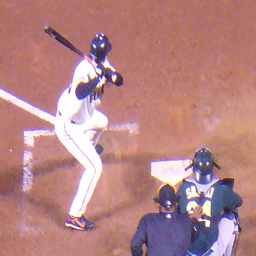
A baseball player taking a swing at a ball.
A batter poised over home plate with referee and umpire behind him.
A baseball batter prepares to swing at the ball
A baseball player about to swing at the pitch.
A shot from behind of a batter poised, waiting for the ball to be thrown.